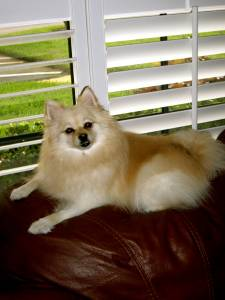
Breed: pomeranian